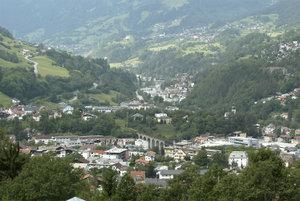
Landeck est une commune autrichienne du Tyrol. Elle fait partie du district de Landeck regroupant 30 communes. Elle culmine à 817 mètres d'altitude.